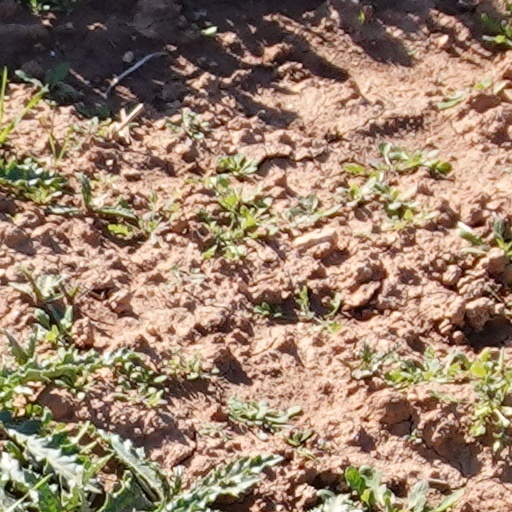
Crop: wheat